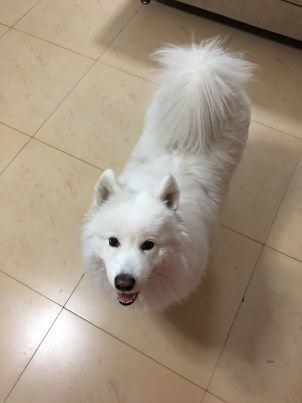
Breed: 2192-n000088-Samoyed